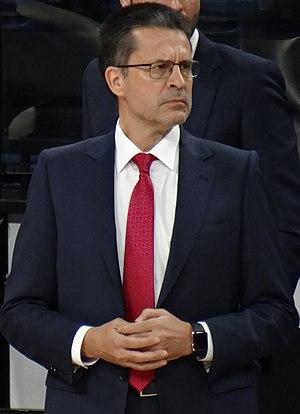
Pedro Martínez Sánchez, né le 19 juin 1961, à Barcelone, en Espagne, est un entraîneur espagnol de basket-ball.